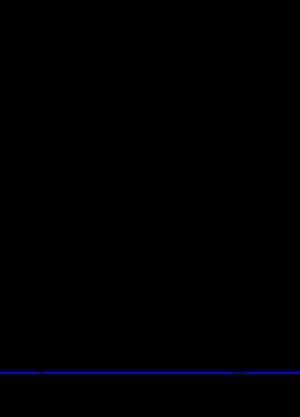
La Jauge universelle est une jauge de course élaborée aux États-Unis par Nathanael Herreshoff pour remplacer la jauge du Seawanhaka. Elle a été adoptée en 1903 par le New York Yacht Club et appliquée aux règlements de la Coupe de l'America en 1920. Elle donne naissance à des classes de voiliers dont la plus renommée est la Classe J, sur laquelle se disputent les Coupes de l'America de 1930 à 1937. Les classe J ont été eux-mêmes remplacés par des 12 Metre de la Jauge internationale, jauge déjà adoptée pour les épreuves de voile aux Jeux olympiques depuis 1908.